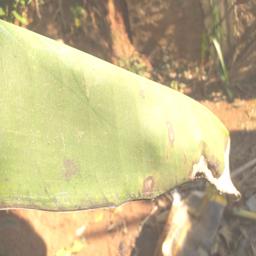
Label: MALBHOG LEAF